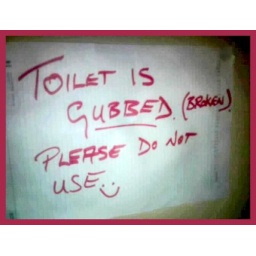
An amusing sign on the ladies' toilet door in The Black Watch Inn, Aberfeldy.